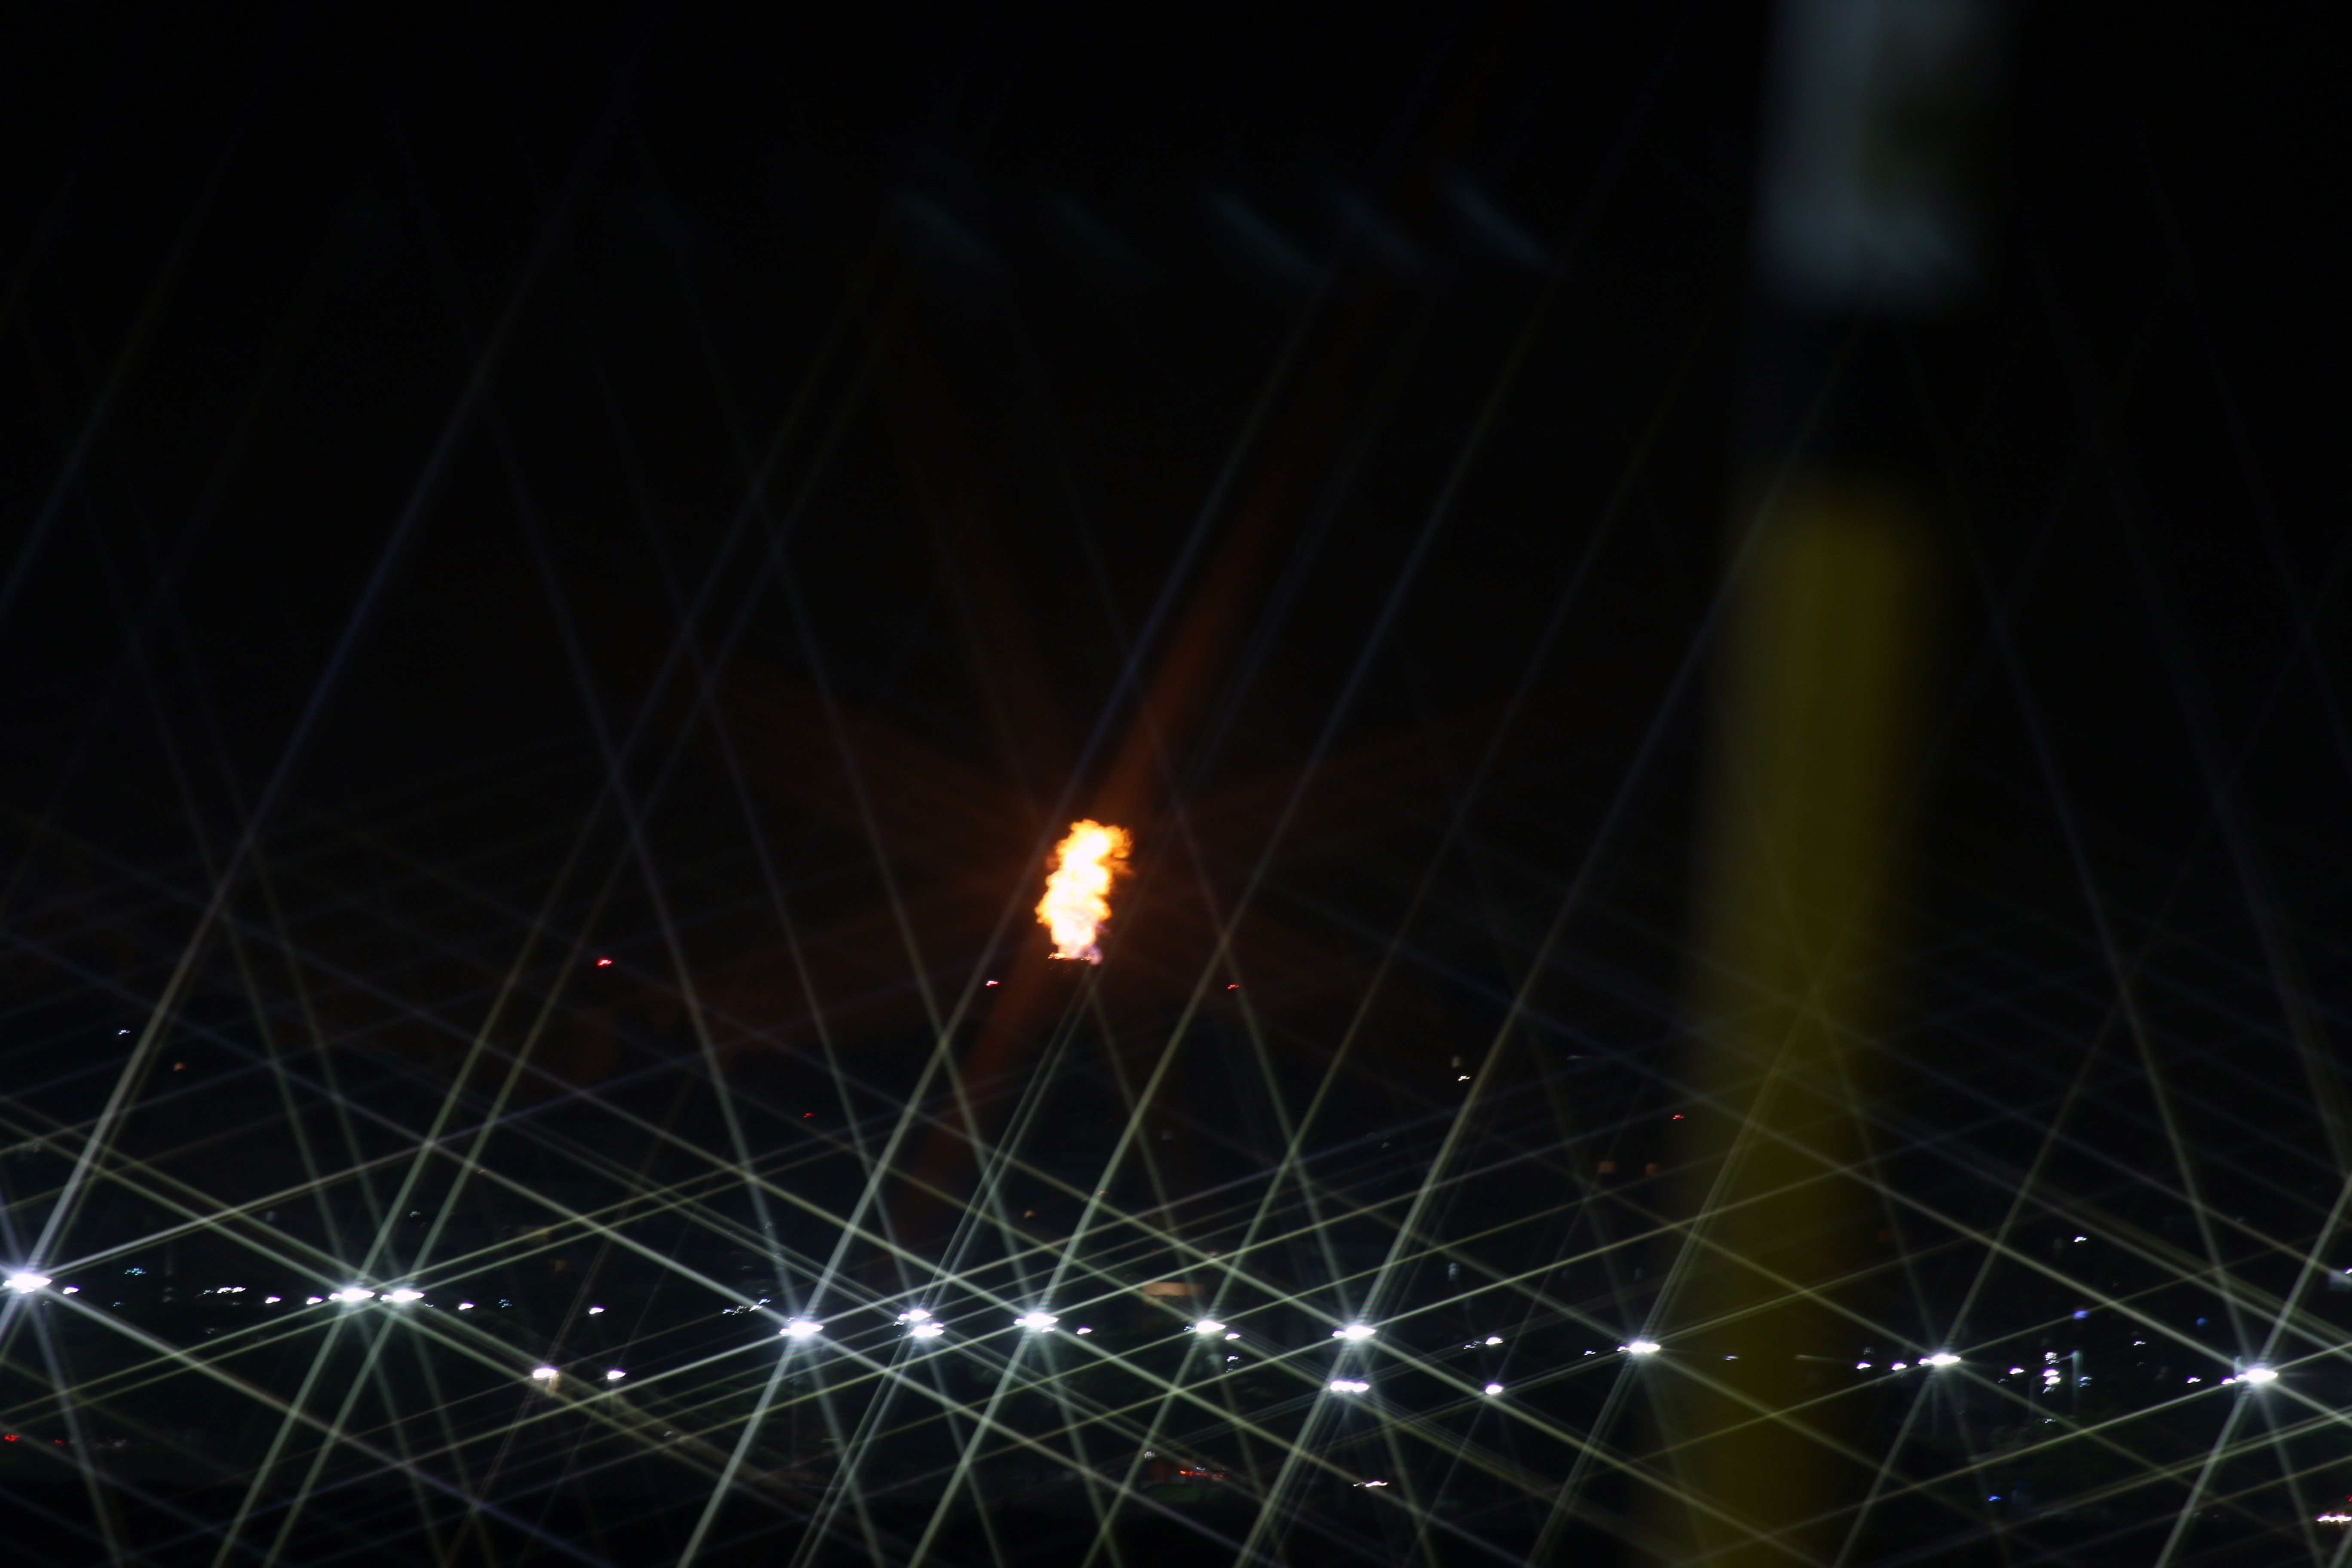
light, night, sunlight, line, reflection, darkness, spider web